List of 20th Century Boys chapters

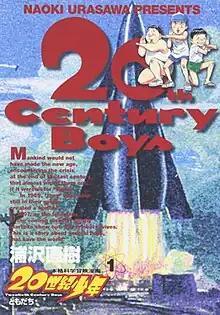
Cover of the first "tankōbon" volume, as published by Shogakukan on January 29, 2000.

Written and illustrated by Naoki Urasawa, 20th Century Boys was originally serialized in "Big Comic Spirits" from 1999 to 2006. The 249 individual chapters were published into 22 tankōbon volumes by Shogakukan from January 29, 2000 to November 30, 2006. A sequel, titled "21st Century Boys", started in "Big Comic Spirits"s January 19, 2007 issue and ran until July. The 16 chapters were released into 2 volumes on May 30, 2007 and September 28, 2007. A one-shot manga titled "Aozora Chu-Ihō" ("Blue Sky Advisory — Kiss") was published in the February 2009 issue of "Big Comic Spirits", it was credited to "Ujiko-Ujio", the pen-name of the fictional manga creator duo Kaneko and Ujiki in "20th Century Boys".